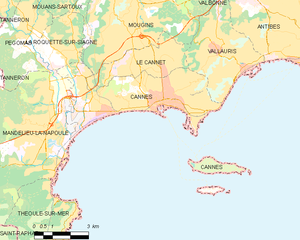
Carte des communes françaises: Cannes
Cannes — /kan/ ou localement /ˈkanə/ — est une commune française de la communauté d'agglomération Cannes Pays de Lérins située dans le département des Alpes-Maritimes, en région Provence-Alpes-Côte d'Azur, sur la Côte d'Azur dont elle est une ville phare. Ses habitants sont appelés les Cannois en français et les canenc en provençal.
La baie de Cannes ou golfe de La Napoule est une baie, ou golfe, de la mer Méditerranée située face aux villes françaises de Cannes, Mandelieu-la-Napoule et Théoule-sur-Mer, dans le département des Alpes-Maritimes et la région Provence-Alpes-Côte d'Azur, sur la Côte d'Azur. Le littoral cannois occupe deux tiers de la baie.